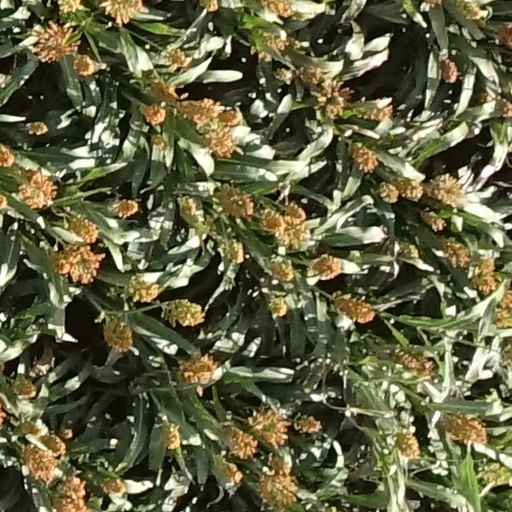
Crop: sorghum